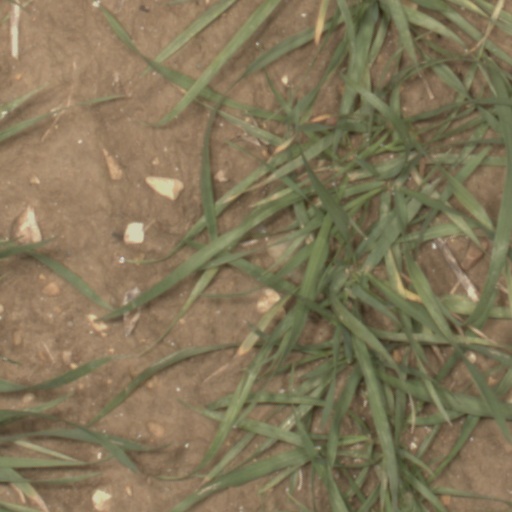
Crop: wheat